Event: Hurricane Matthew
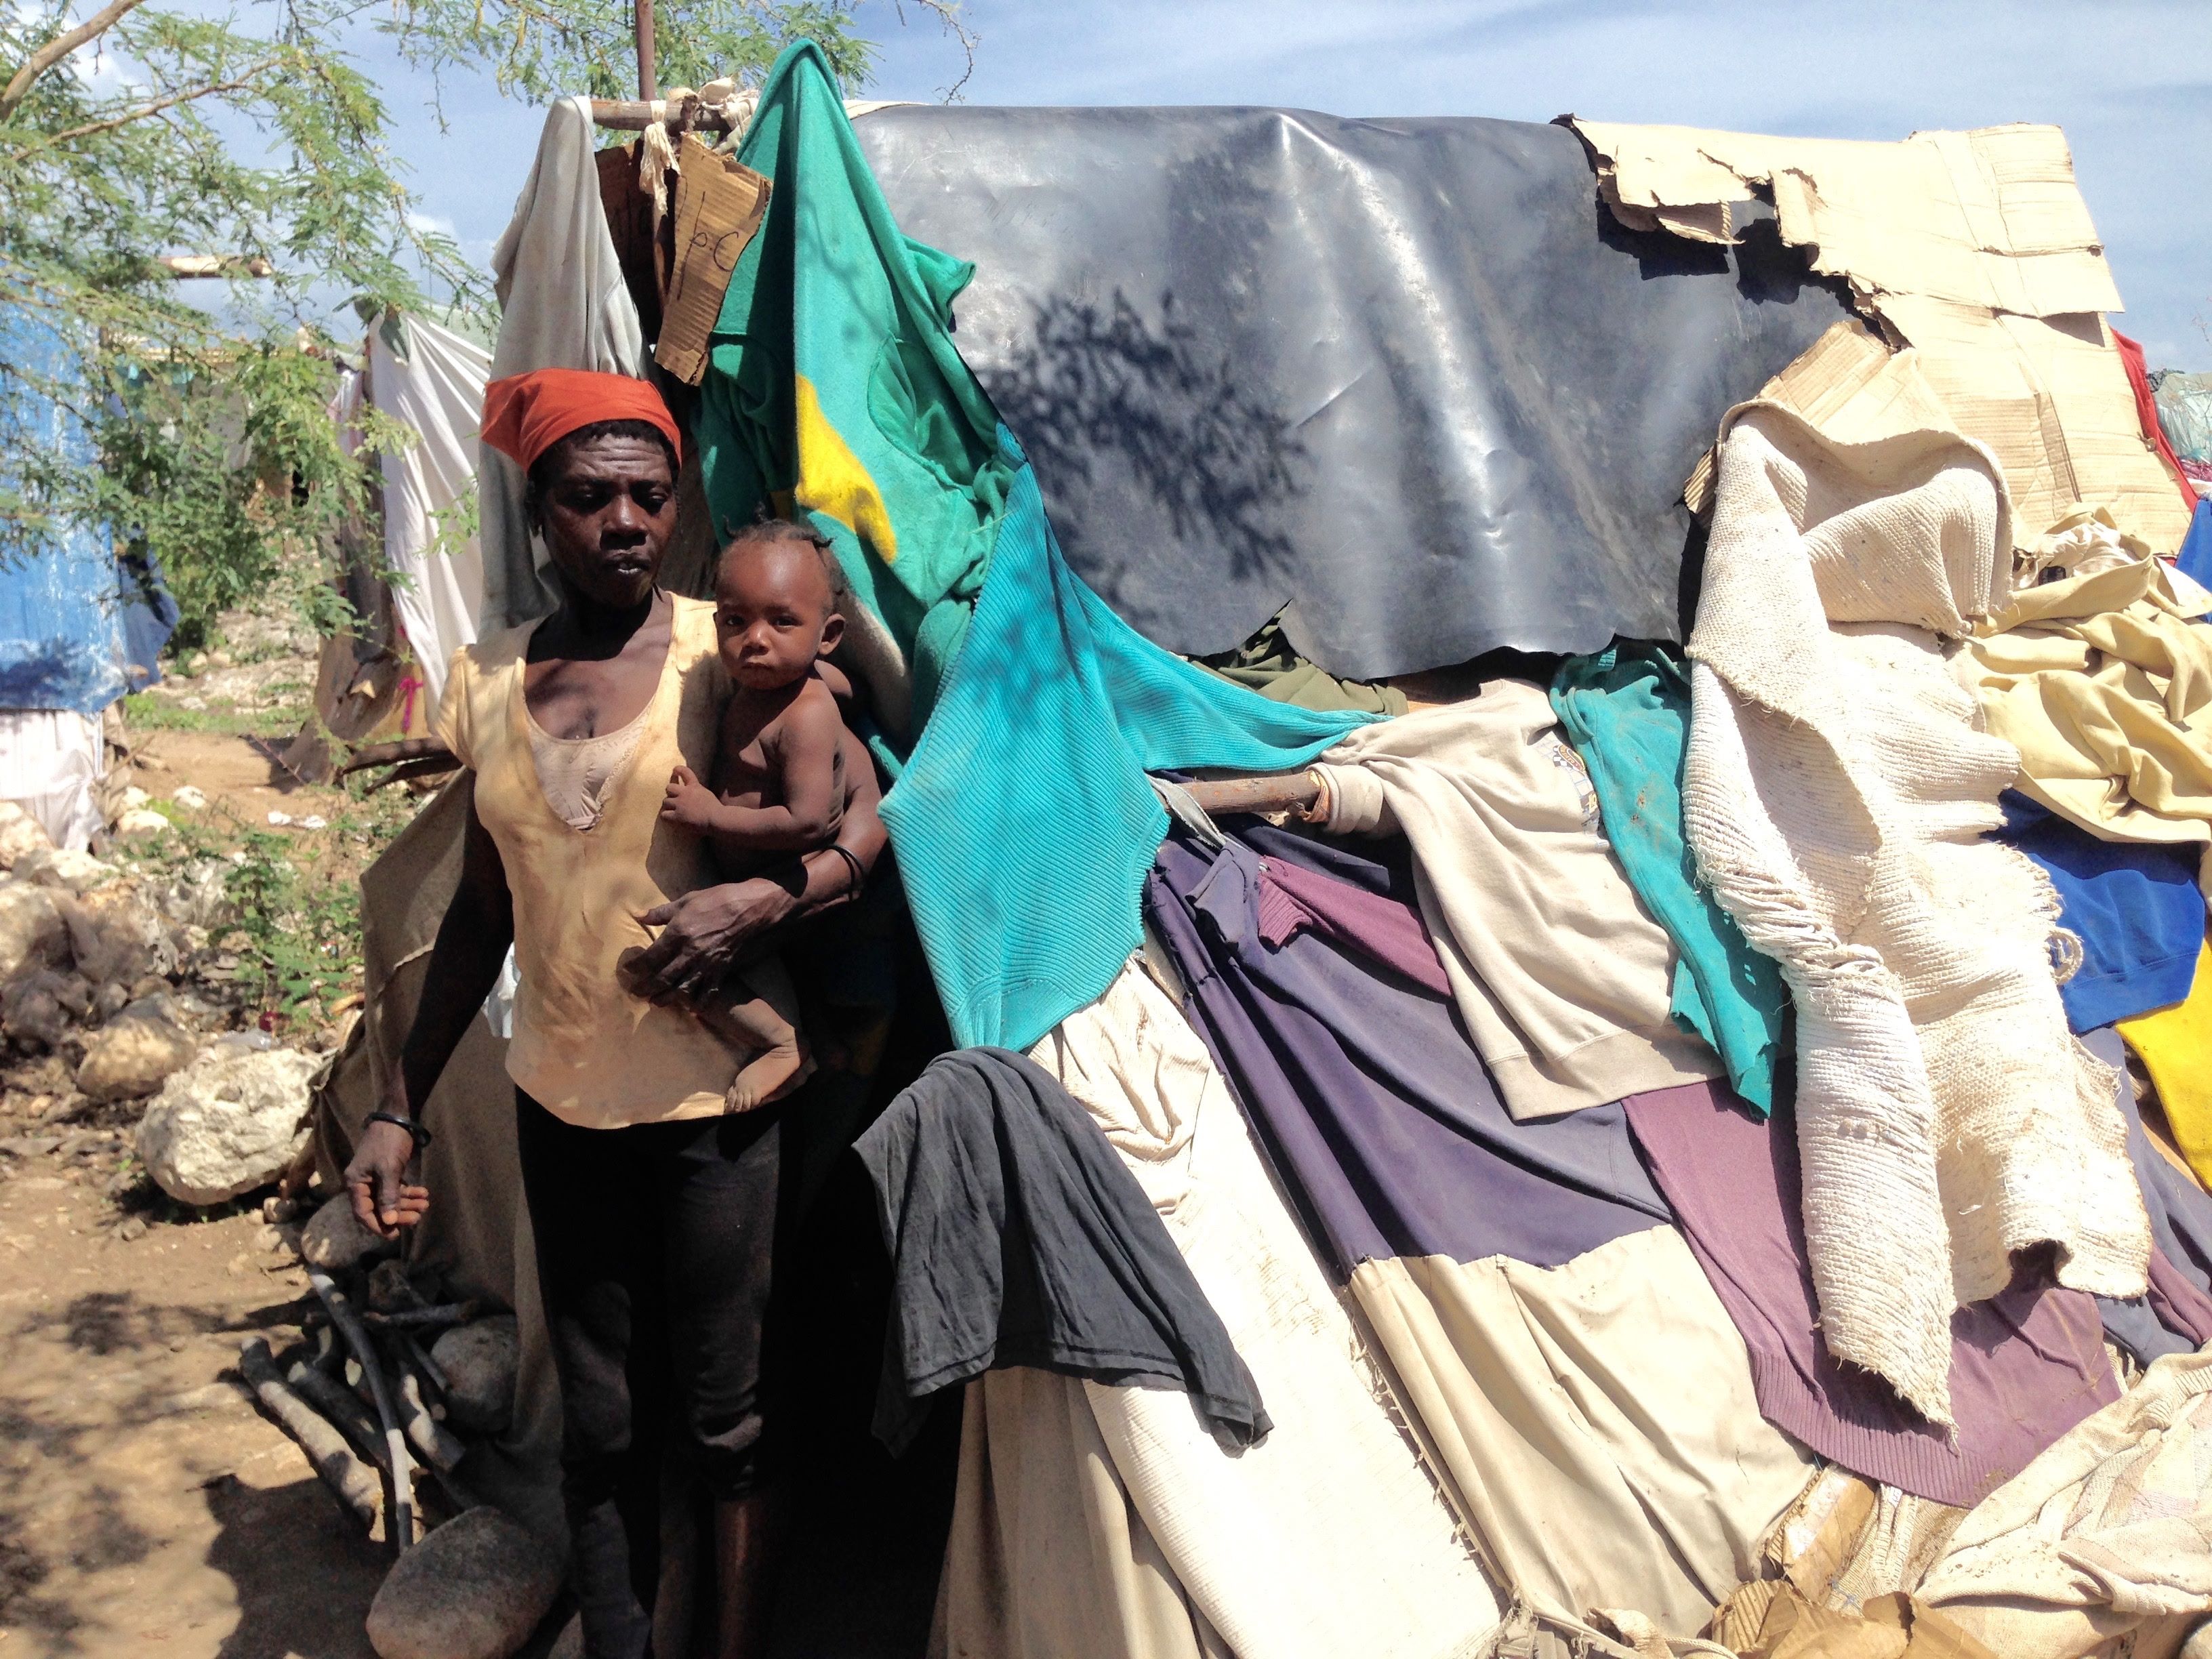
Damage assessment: damage